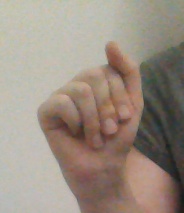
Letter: saad